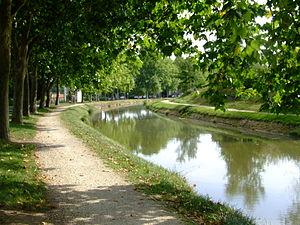
Le canal de Berry avait une longueur de 320 km. Réalisé entre 1808 et 1840, il a été utilisé jusqu'en 1945 puis a été déclassé et aliéné en 1955.